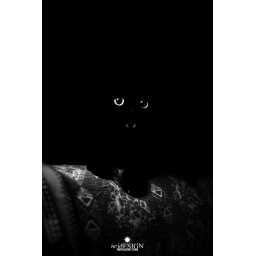
The black cat of my girl... eyes in the dark :) all rights reserved - acidesign.it 2006-2009